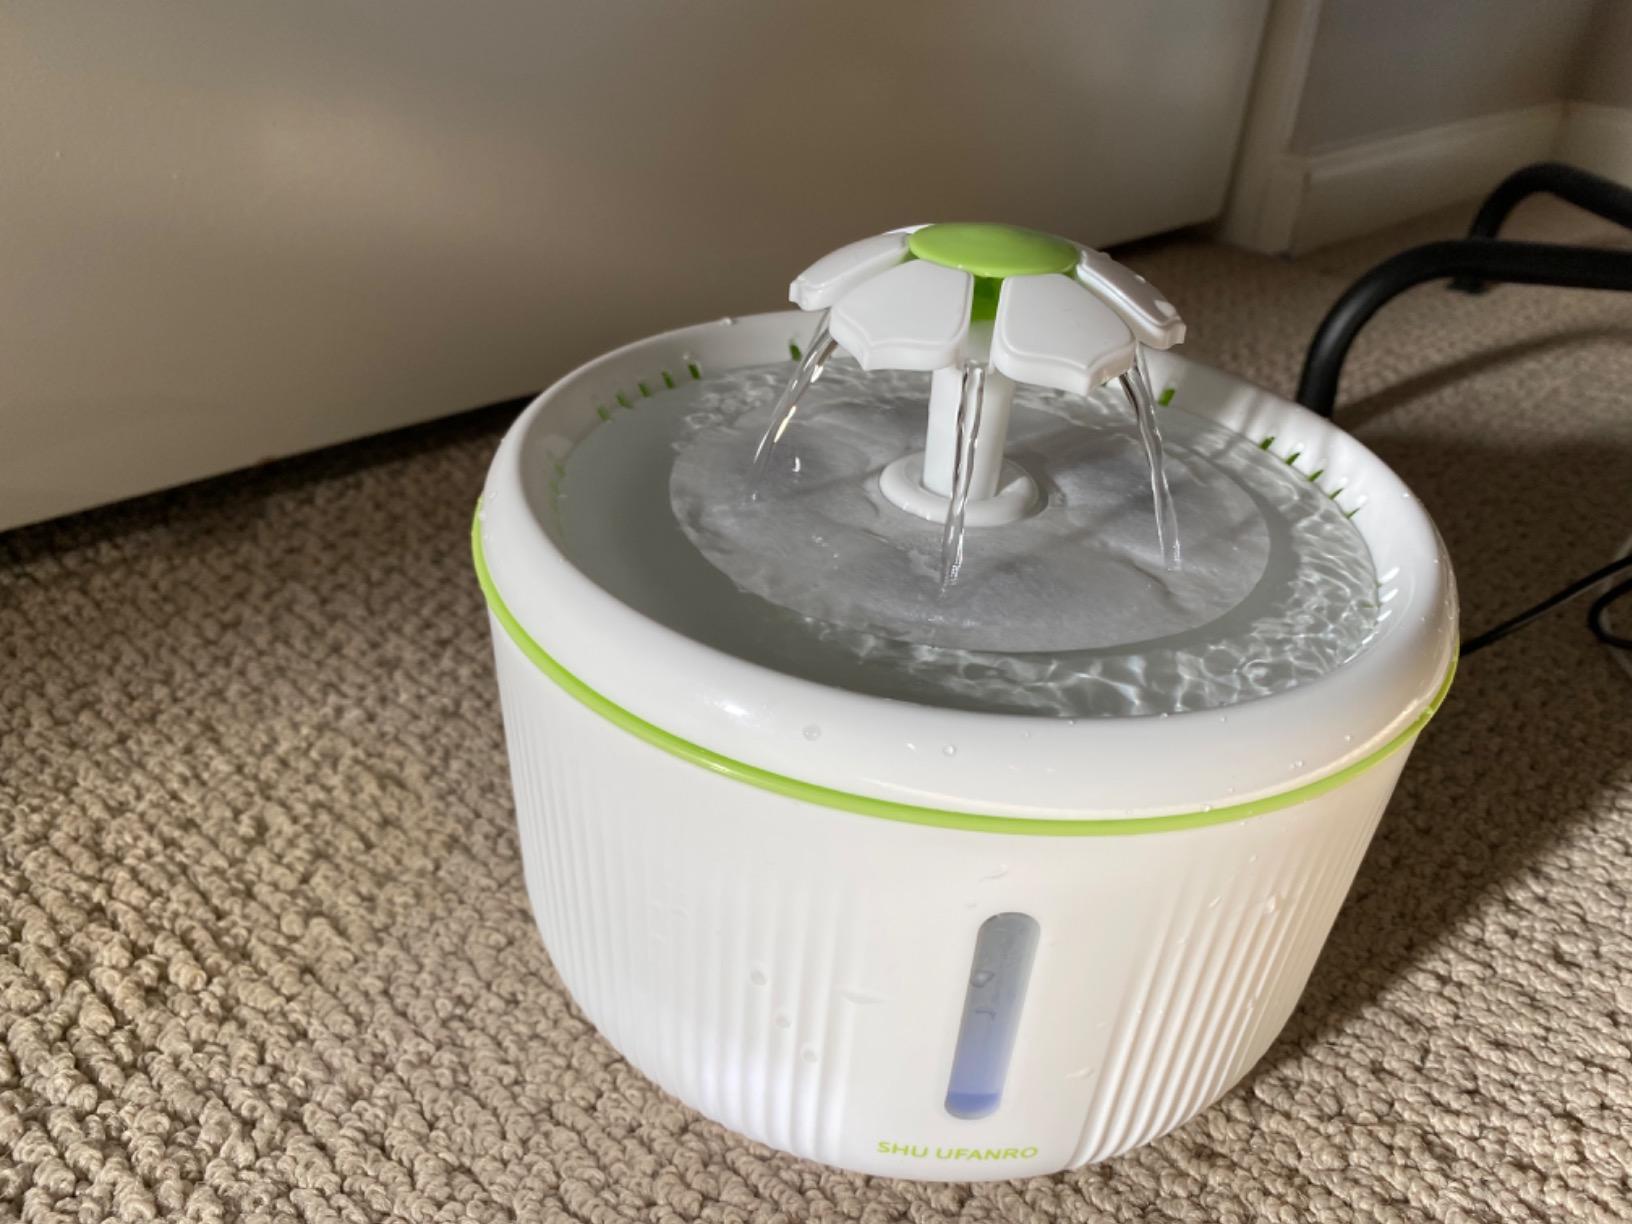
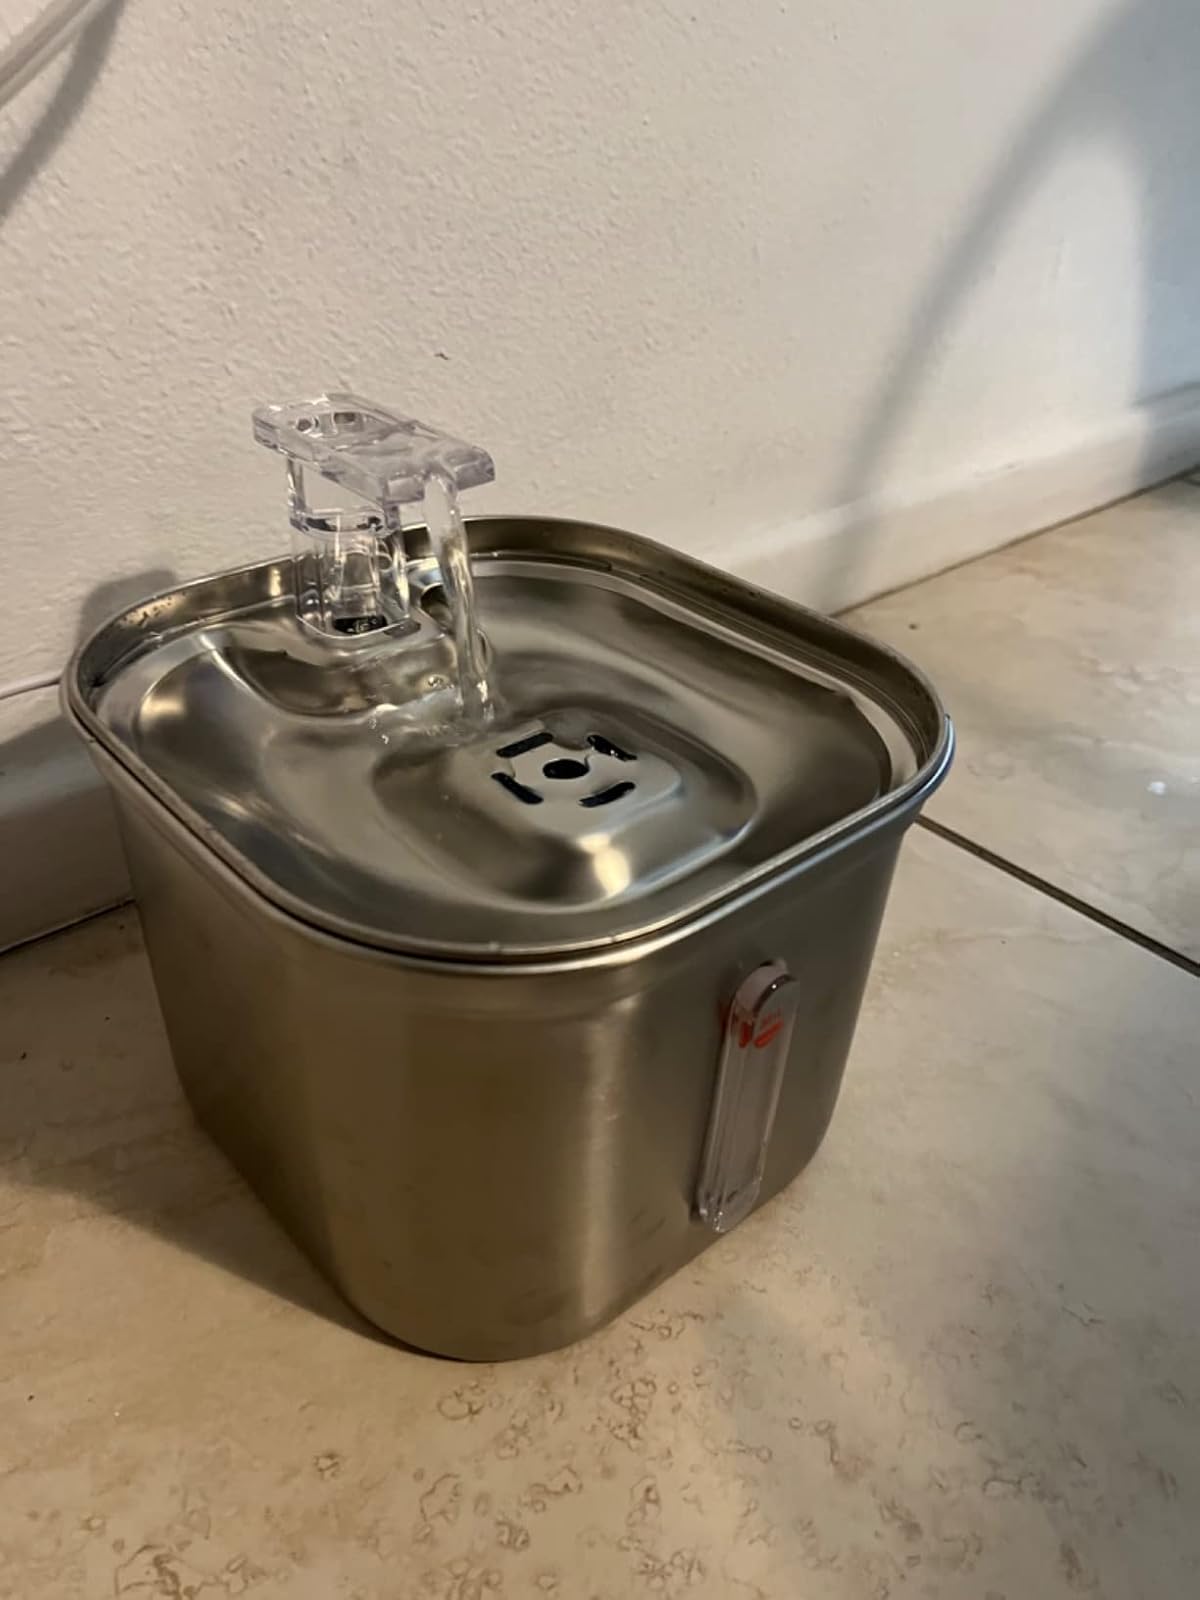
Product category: items_bowl
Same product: no